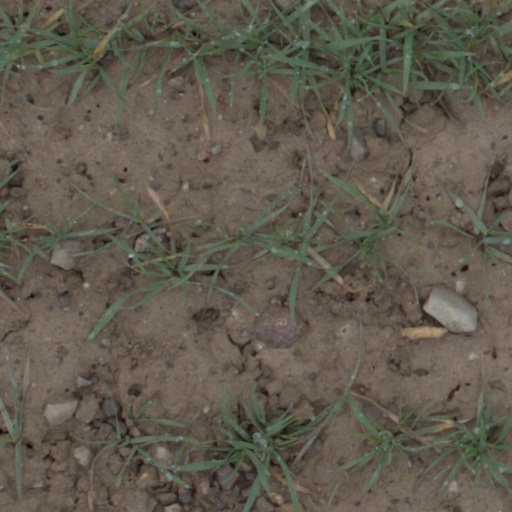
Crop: wheat